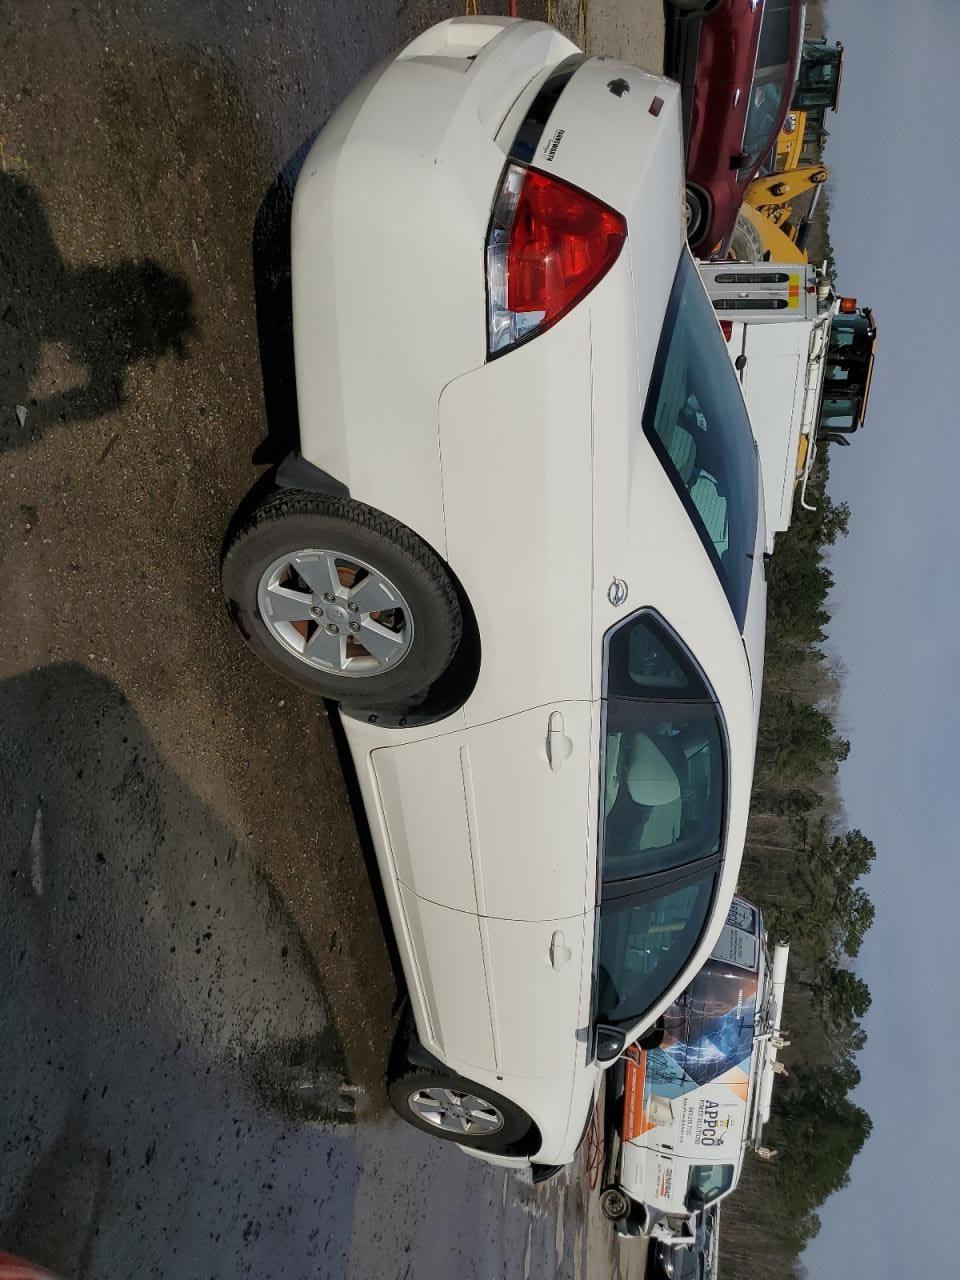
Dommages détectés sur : aile avant droite, pare-choc arrière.
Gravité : mineur